Visual art of Singapore

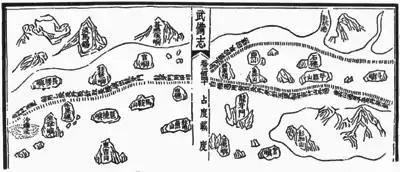

Early Singapore came to be known as "Temasek", a name possibly deriving from ""tasik"" (Malay for lake or sea) and taken to mean Sea-town in Malay. The landscape of Temasek (淡馬錫) is visually depicted in the Mao Kun map, a set of navigation charts published in the Ming dynasty military treatise "Wubei Zhi". "Long Ya Men" (龍牙門, "Dragon's Teeth Gate") is also depicted within the map, believed to be the entrance to Keppel Harbour. In his work "Daoyi Zhilüe", Wang Dayuan described "Long Ya Men" as the two hills of Temasek that looked like "Dragon's teeth" between which a strait runs; "Longyamen" was written about here as one of two settlements in Temasek, the second being "Banzu". The map is often regarded as a surviving document from the expeditions of Zheng He, in addition to accounts written by Zheng's officers.